Spectrum (arena)

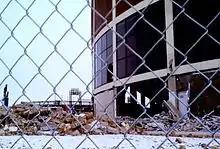
Wachovia Spectrum during demolition in 2010.

The last NCAA basketball game the Spectrum hosted saw the Villanova Wildcats defeat the Pittsburgh Panthers on January 28, 2009. The Sixers played one regular season game against Chicago Bulls on March 13, 2009, winning by a score of 104–101 in the final NBA game in the Spectrum. The game was sold-out and attendance was 17,563.